Prince Friedrich Karl of Prussia (1828–1885)

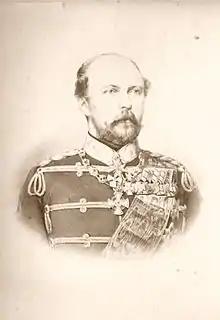
Drawing of Prince Friedrich Karl

He was elected to the North German Reichstag in the February 1867 North German federal election, representing the East Prussian constituency of Labiau-Wehlau.